Andrew Sorrell

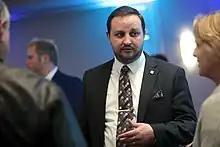
Sorrell at the University of Alabama in 2021

Sorrell was the first person to declare candidacy in the 2022 election for State Auditor of Alabama, seeking the Republican nomination. His campaign was announced in June 2021, with Sorrell stating "I want to make sure that every penny of property belonging to the citizens of Alabama is properly accounted for." The incumbent, Jim Zeigler, was term-limited. Sorrell faced two opponents in the Republican primary: Stan Cooke, a pastor and professional counselor, and Rusty Glover, a former state senator. During the campaign, Sorrell expressed support for making the state Examiner of Public Accounts report to the State Auditor, rather than a legislative board. He compared Alabama's auditing functions at the time to "a fox guarding the hen house". Sorrell had previously sponsored legislation as state representative to transfer the public examiners' department to the office of State Auditor. In the May 24 primary, Sorrell finished with 39.5% of the vote, ahead of Cooke and Glover, but not enough to avoid a runoff.